Answer in natural language. How many Windows are visible in the scene? Choose between the following options: 4, 0, 1, 3 or 2
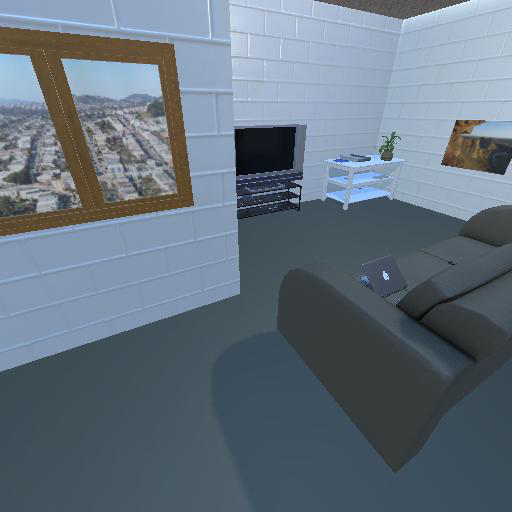
<answer>1</answer>